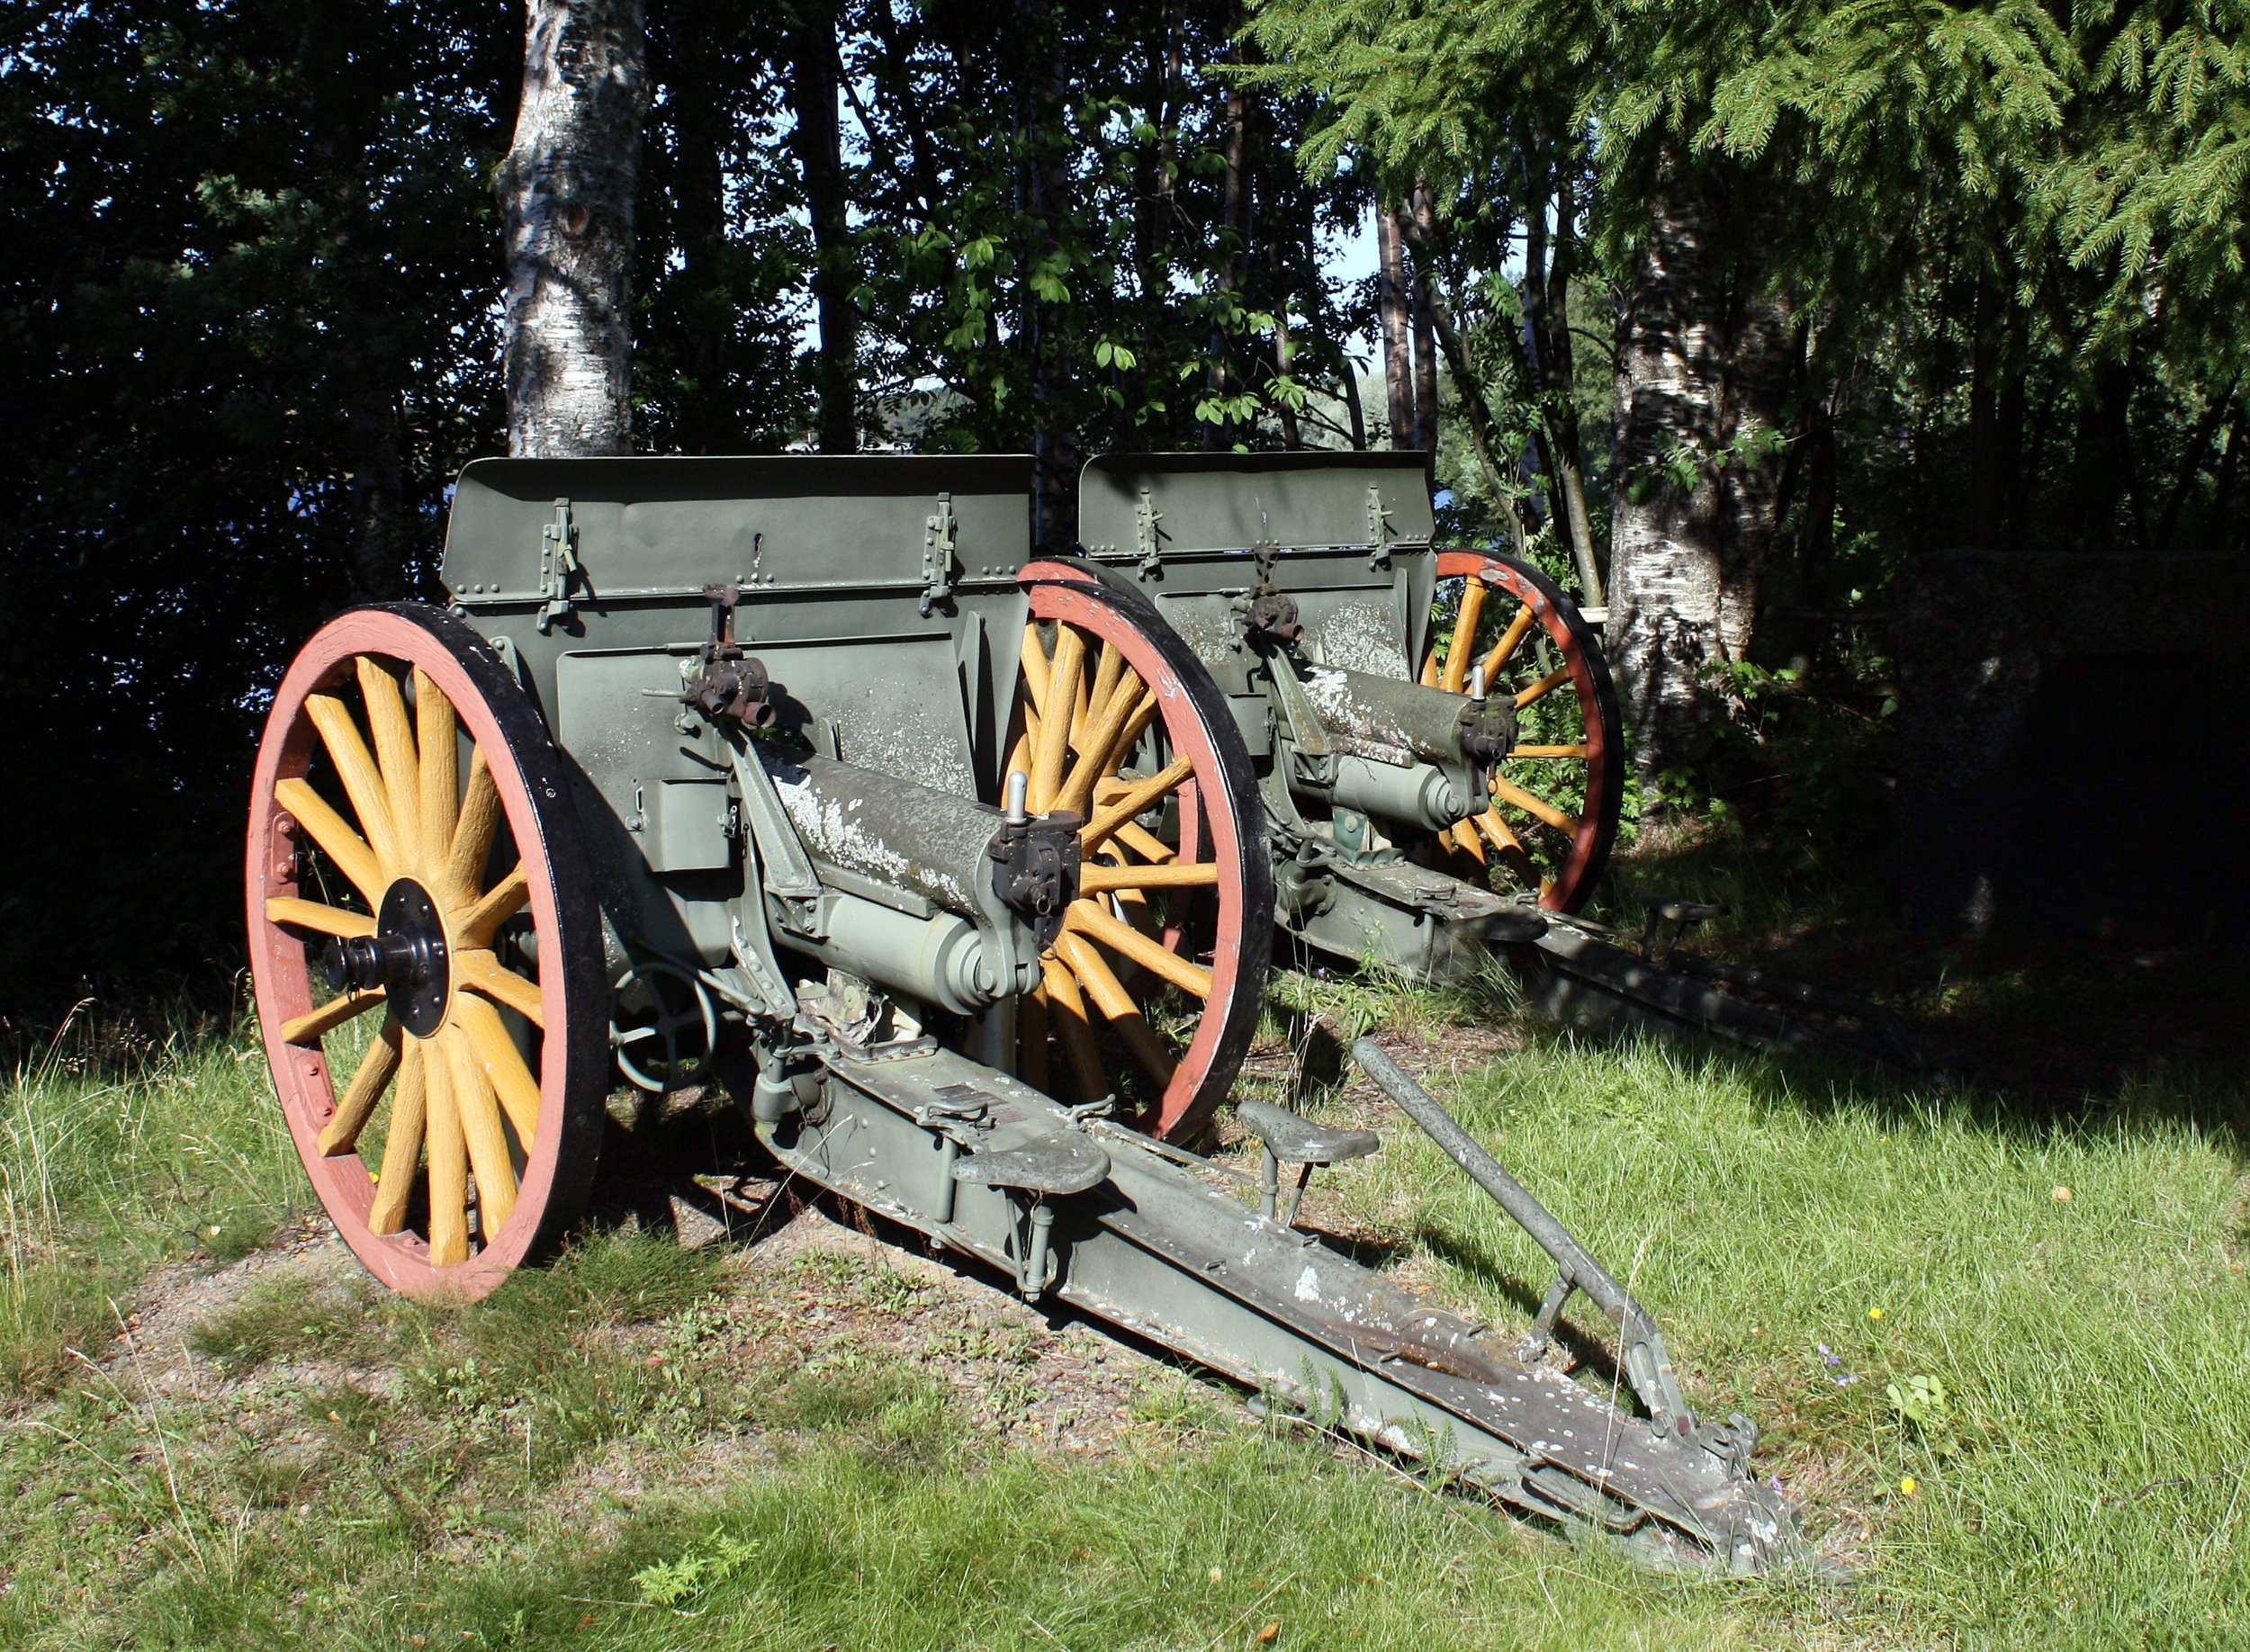
antique, wheel, monument, military, vehicle, weapon, history, steam engine, finland, cannon, cannons, artillery, oulu, man made object, hintta